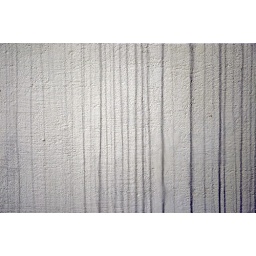
Texture of a grainy white wall covered by vertical parallel gray lines fading from right to left.